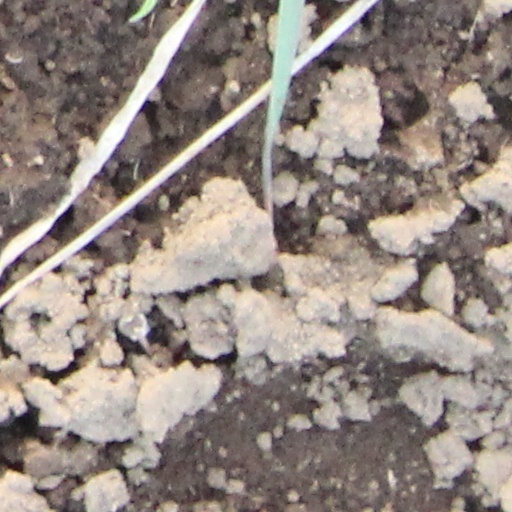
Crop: wheat